Capt. George Dorrance House

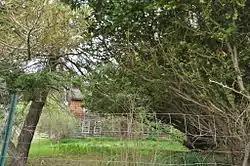

The Captain George Dorrance House is an historic house in Foster, Rhode Island. It is located on the west side of the road, a short way south of its junctions with Plain Woods Road, not far from the Connecticut border. It is a -story wood-frame structure, five bays wide, with a gable roof and a large central chimney. The main block was built c. 1720, and a leanto was added c. 1750. It is one of the best-preserved early 18th-century houses in the state.